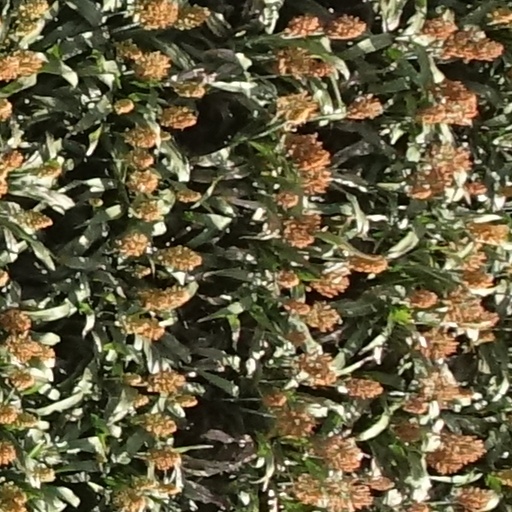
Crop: sorghum